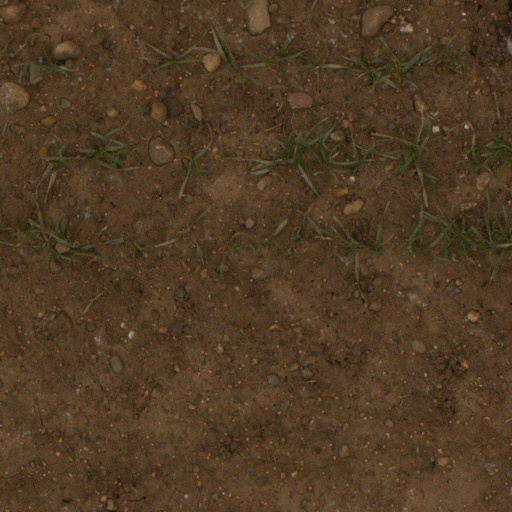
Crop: wheat